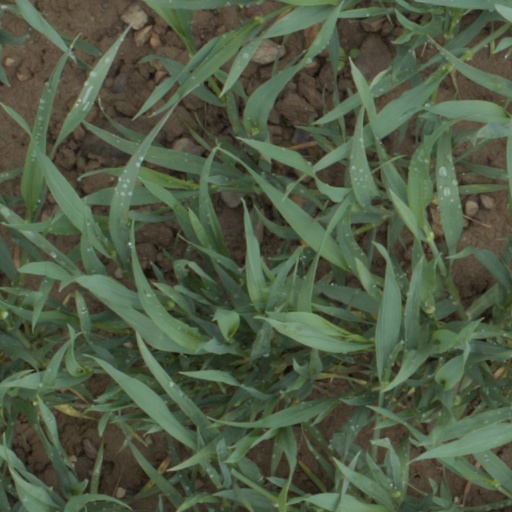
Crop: wheat